Tawa, Toowoomba

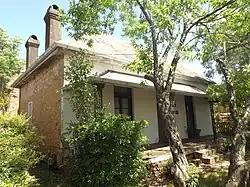
Front of the residence, 2014

Tawa is a heritage-listed cottage at 9 Boulton Street, Toowoomba City, Toowoomba, Toowoomba Region, Queensland, Australia. It was built circa 1860s. It was added to the Queensland Heritage Register on 31 October 1994.